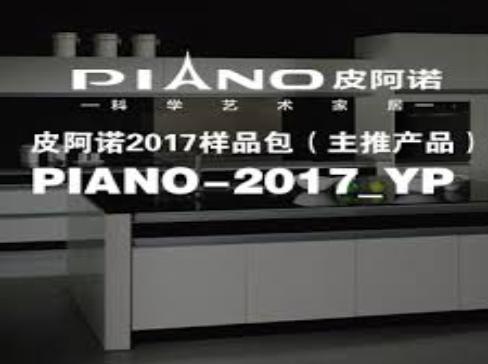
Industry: Necessities